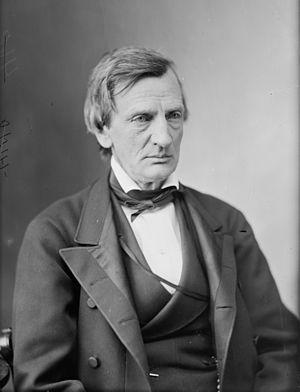
Le procureur général des États-Unis est membre du cabinet du président des États-Unis. Il dirige le département de la Justice et est chargé du ministère public près les juridictions fédérales, assiste et plaide pour l'État dans les actions administratives, responsable de l'application des lois d'immigration et administre les prisons. Le procureur général est nommé par le président des États-Unis après ratification par le Sénat. Il est secondé par un procureur général adjoint, puis par un procureur général associé.
Cet article dresse une liste des secrétaires d'État des États-Unis, responsable du département d'État au sein du gouvernement fédéral des États-Unis. Se plaçant en quatrième position dans l'ordre de succession présidentielle, il en est le deuxième membre du cabinet après le vice-président.
William Maxwell Evarts, né le 8 février 1818 à Boston et mort le 28 février 1901 à New York, est un avocat et homme politique américain. Membre du Parti whig puis du Parti républicain, il est procureur général des États-Unis entre 1868 et 1869 dans l'administration du président Andrew Johnson, secrétaire d'État des États-Unis entre 1877 et 1881 dans celle de Rutherford B. Hayes puis sénateur de l'État de New York entre 1885 et 1891.